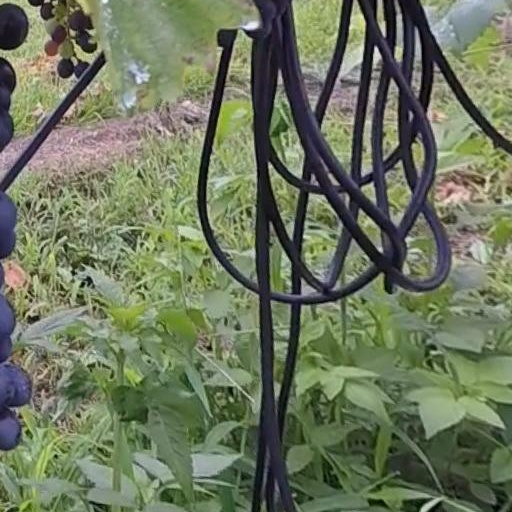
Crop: grape